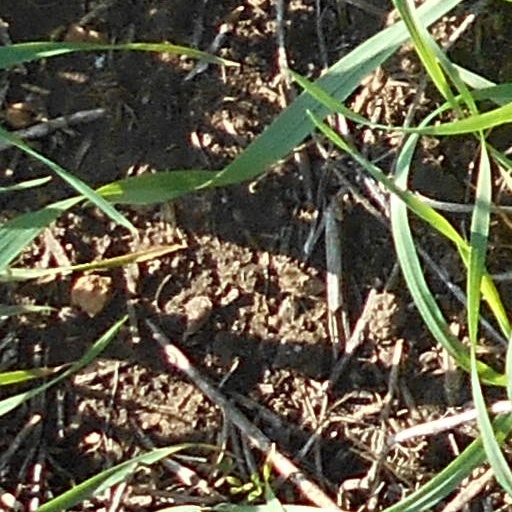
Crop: wheat